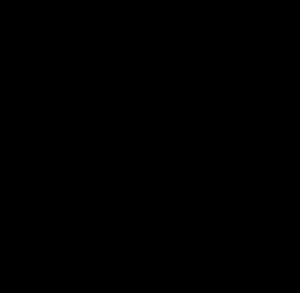
Carbokation
Carbeniumion af metan (methylkationen).
En carbokation er en ion med et positivt ladet kulstofatom. Blandt de simpleste eksempler på carbokationer er methenium, methanium og ethanium. Nogle carbokationer har to eller flere positive ladninger, enten på samme kulstofatom eller på forskellige atomer; f.eks. ethyldikationen.